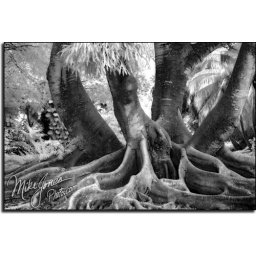
This is one of the most amazing trees I've ever seen. It's a giant ficus tree near Sarasota, Florida.